Lynkestis

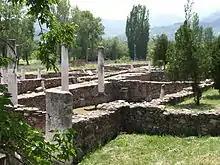
Ruins at Heraclea Lyncestis, founded by Philip II.

Lynkestis was a small region but strategically situated as it was the entry point for Illyrian movements into central Macedonia. The constant threat of Illyrian invasions through the region of Lynkestis into the Argead realm made its subjugation amongst the principal aims of the Argeads. The Tsangon Pass was a mountain pass in the south of Little Prespa that linked the region of Lynkestis to southern Illyria. Another important east–west route between Illyria and Macedonia was controlled by Heraclea Lyncestis, which was founded by Philip to prevent Illyrian raids from the west into Macedon.